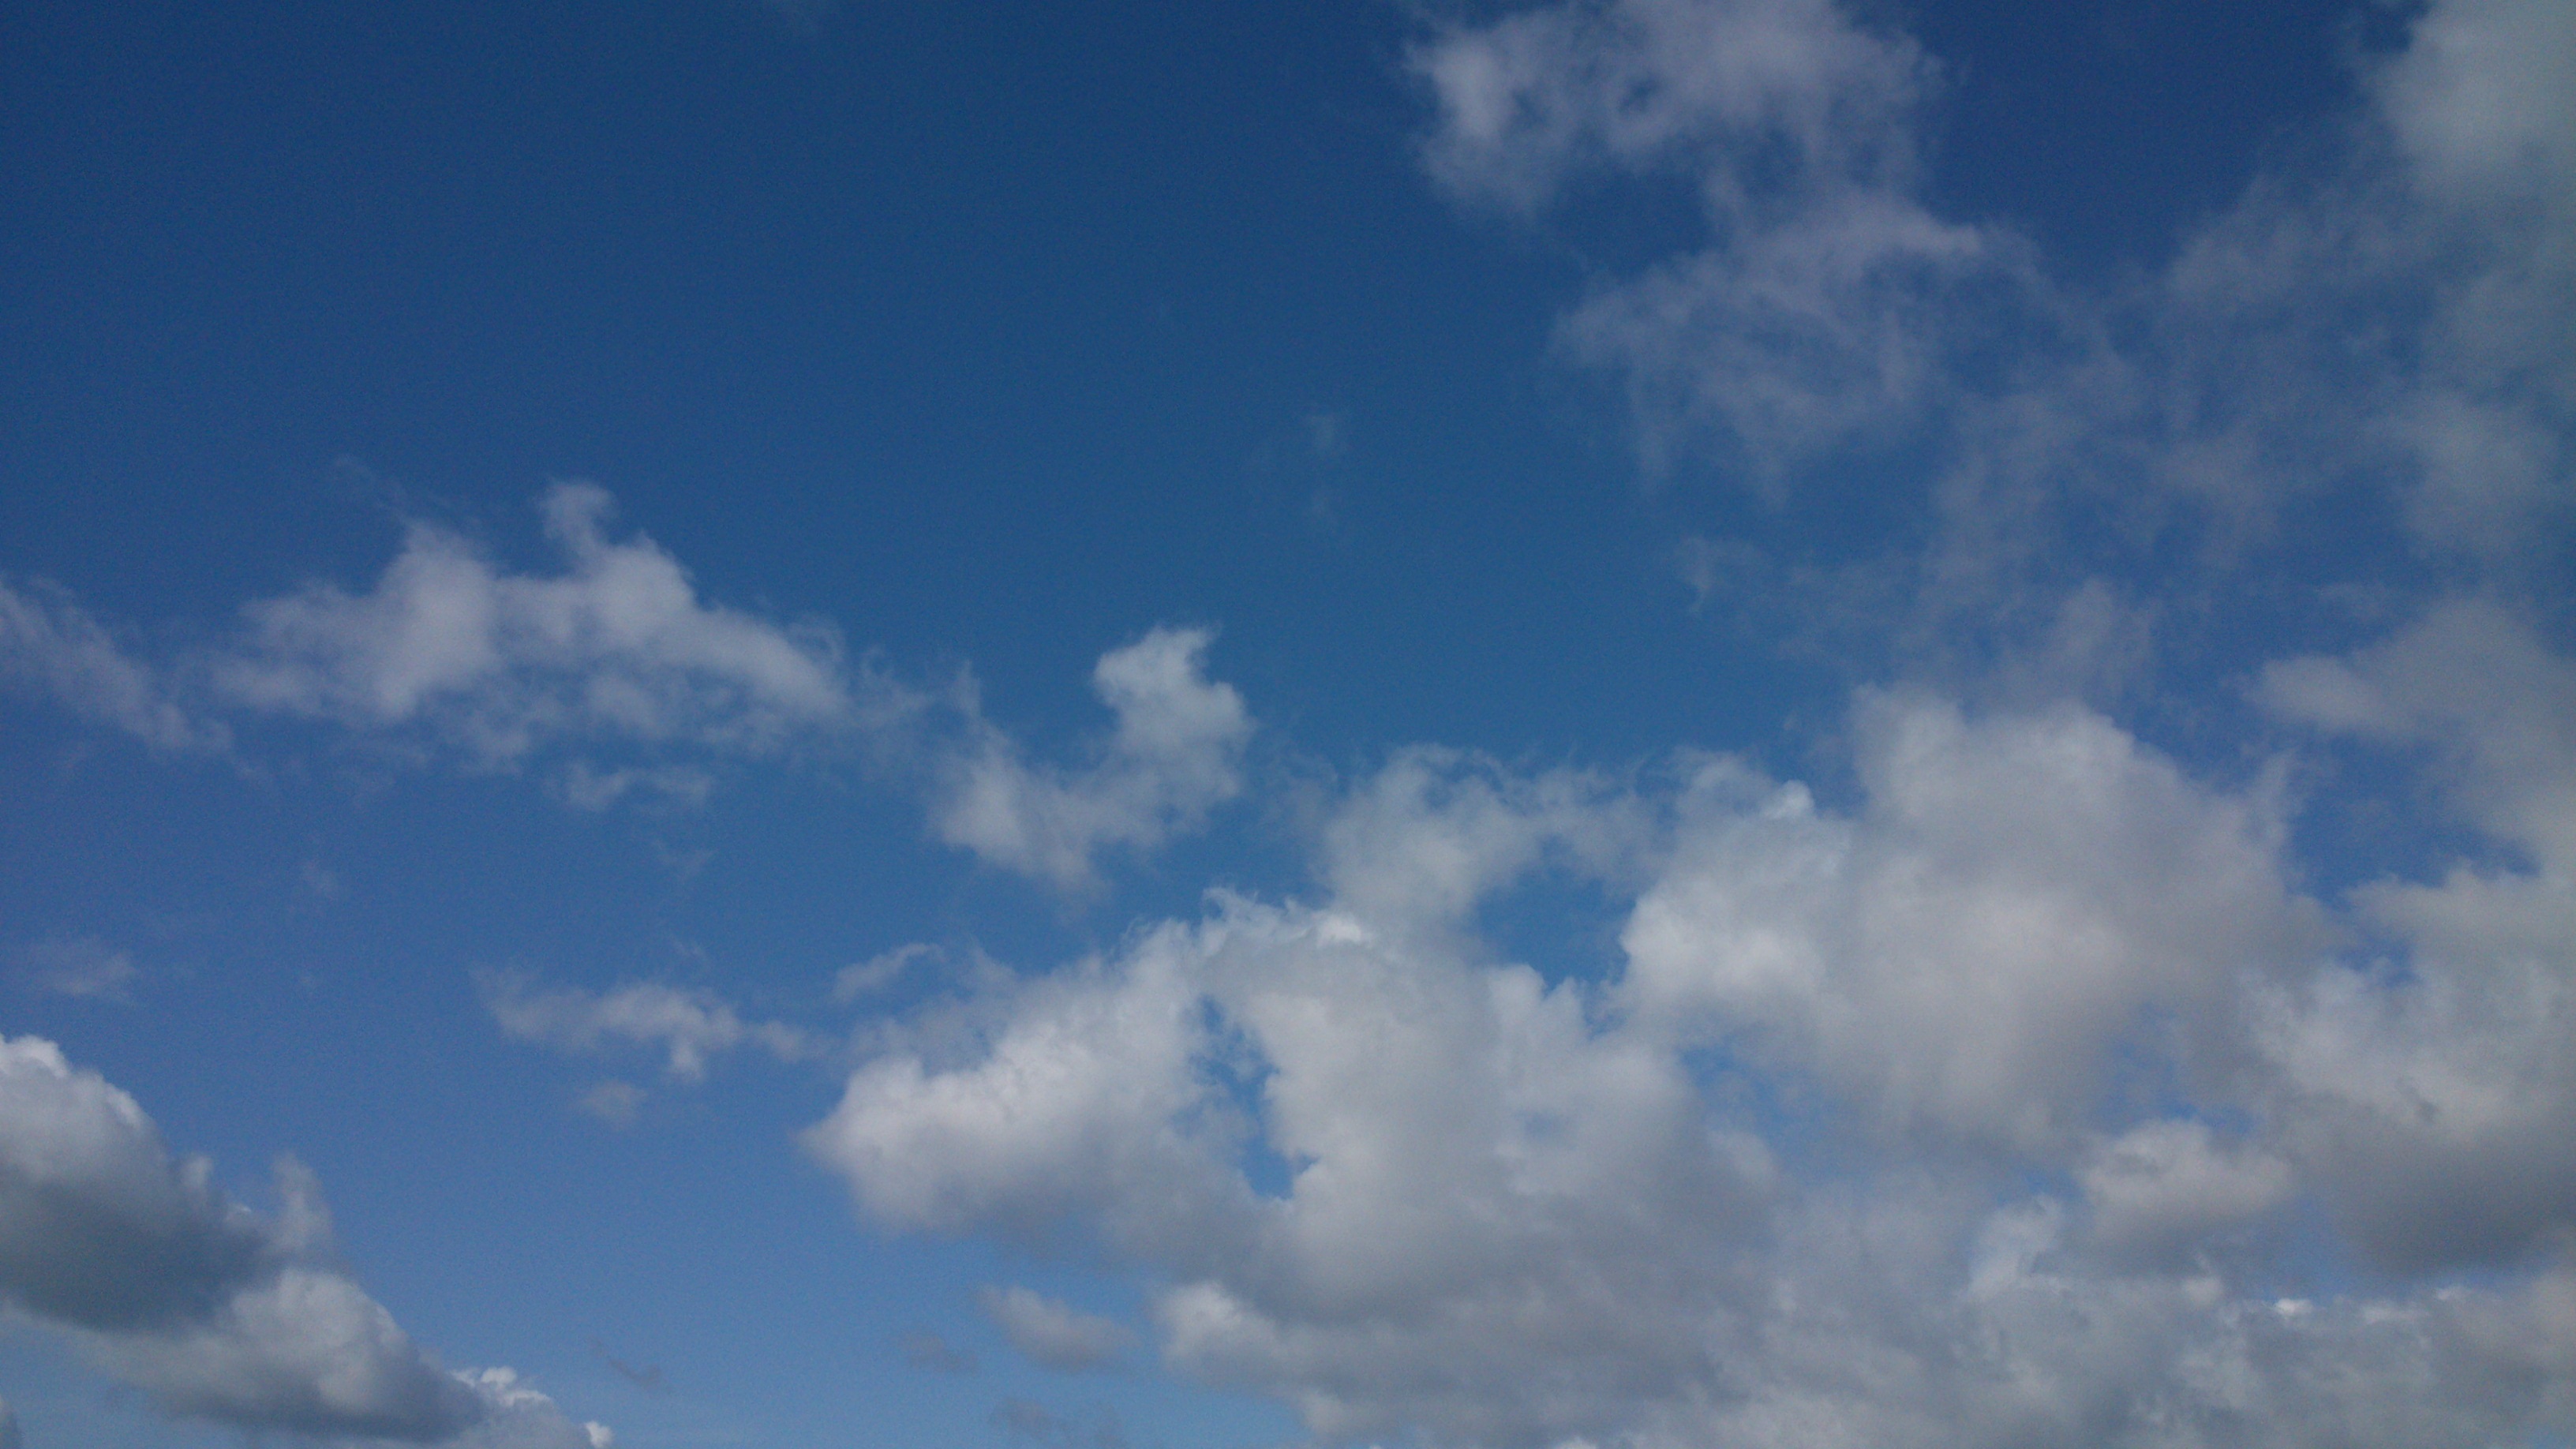
sky, cloud, daytime, cumulus, blue, atmosphere, horizon, atmosphere of earth, meteorological phenomenon, sunlight